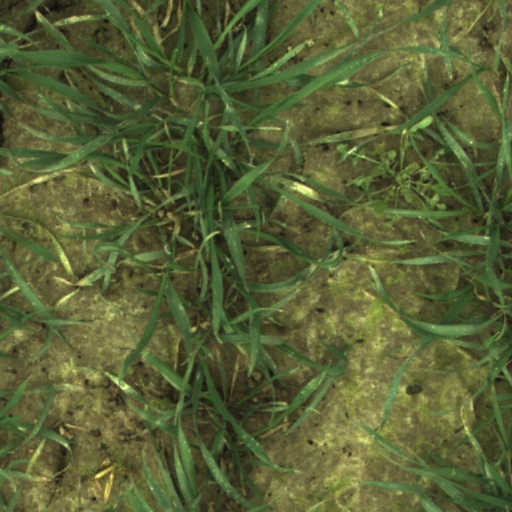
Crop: wheat